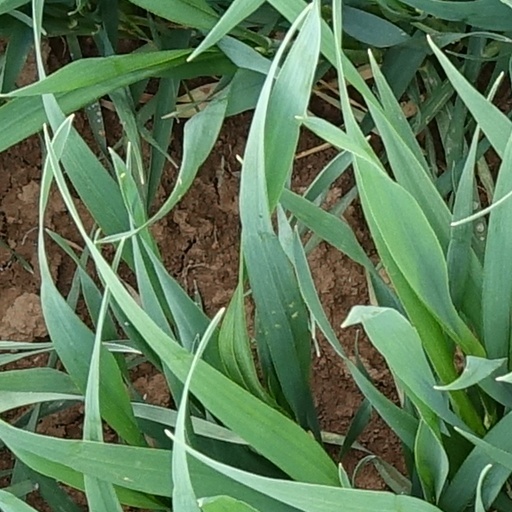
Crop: wheat